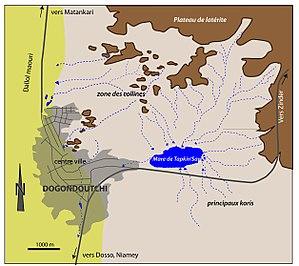
Carte orogéographique de Dogondoutchi et de ses environs
La commune urbaine de Dogondoutchi, est située à environ 300 km à l’Est de Niamey, à 40 km du Nigéria, sur la route nationale n° 1 qui joint la capitale aux villes de Maradi et Zinder à l’est, et Agadès et Arlit au nord.